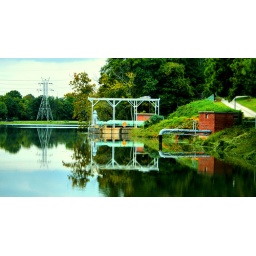
Riverfront Park in Columbia, from the black bridge looking up the Columbia Canal...